Adelaide railway station

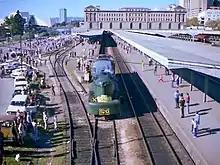
520 class steam locomotive "Sir Malcolm Barclay-Harvey" at Adelaide station on 21 May 1978

The period from 1922 to 1930 was known as the Webb era on South Australian Railways. Under the leadership of a new Railways Commissioner, William Alfred Webb, South Australian Railways began a massive rehabilitation programme. Worn-out infrastructure, under-powered steam locomotives, undersized rolling stock and outdated operating systems were all modernised and upgraded along essentially American lines.